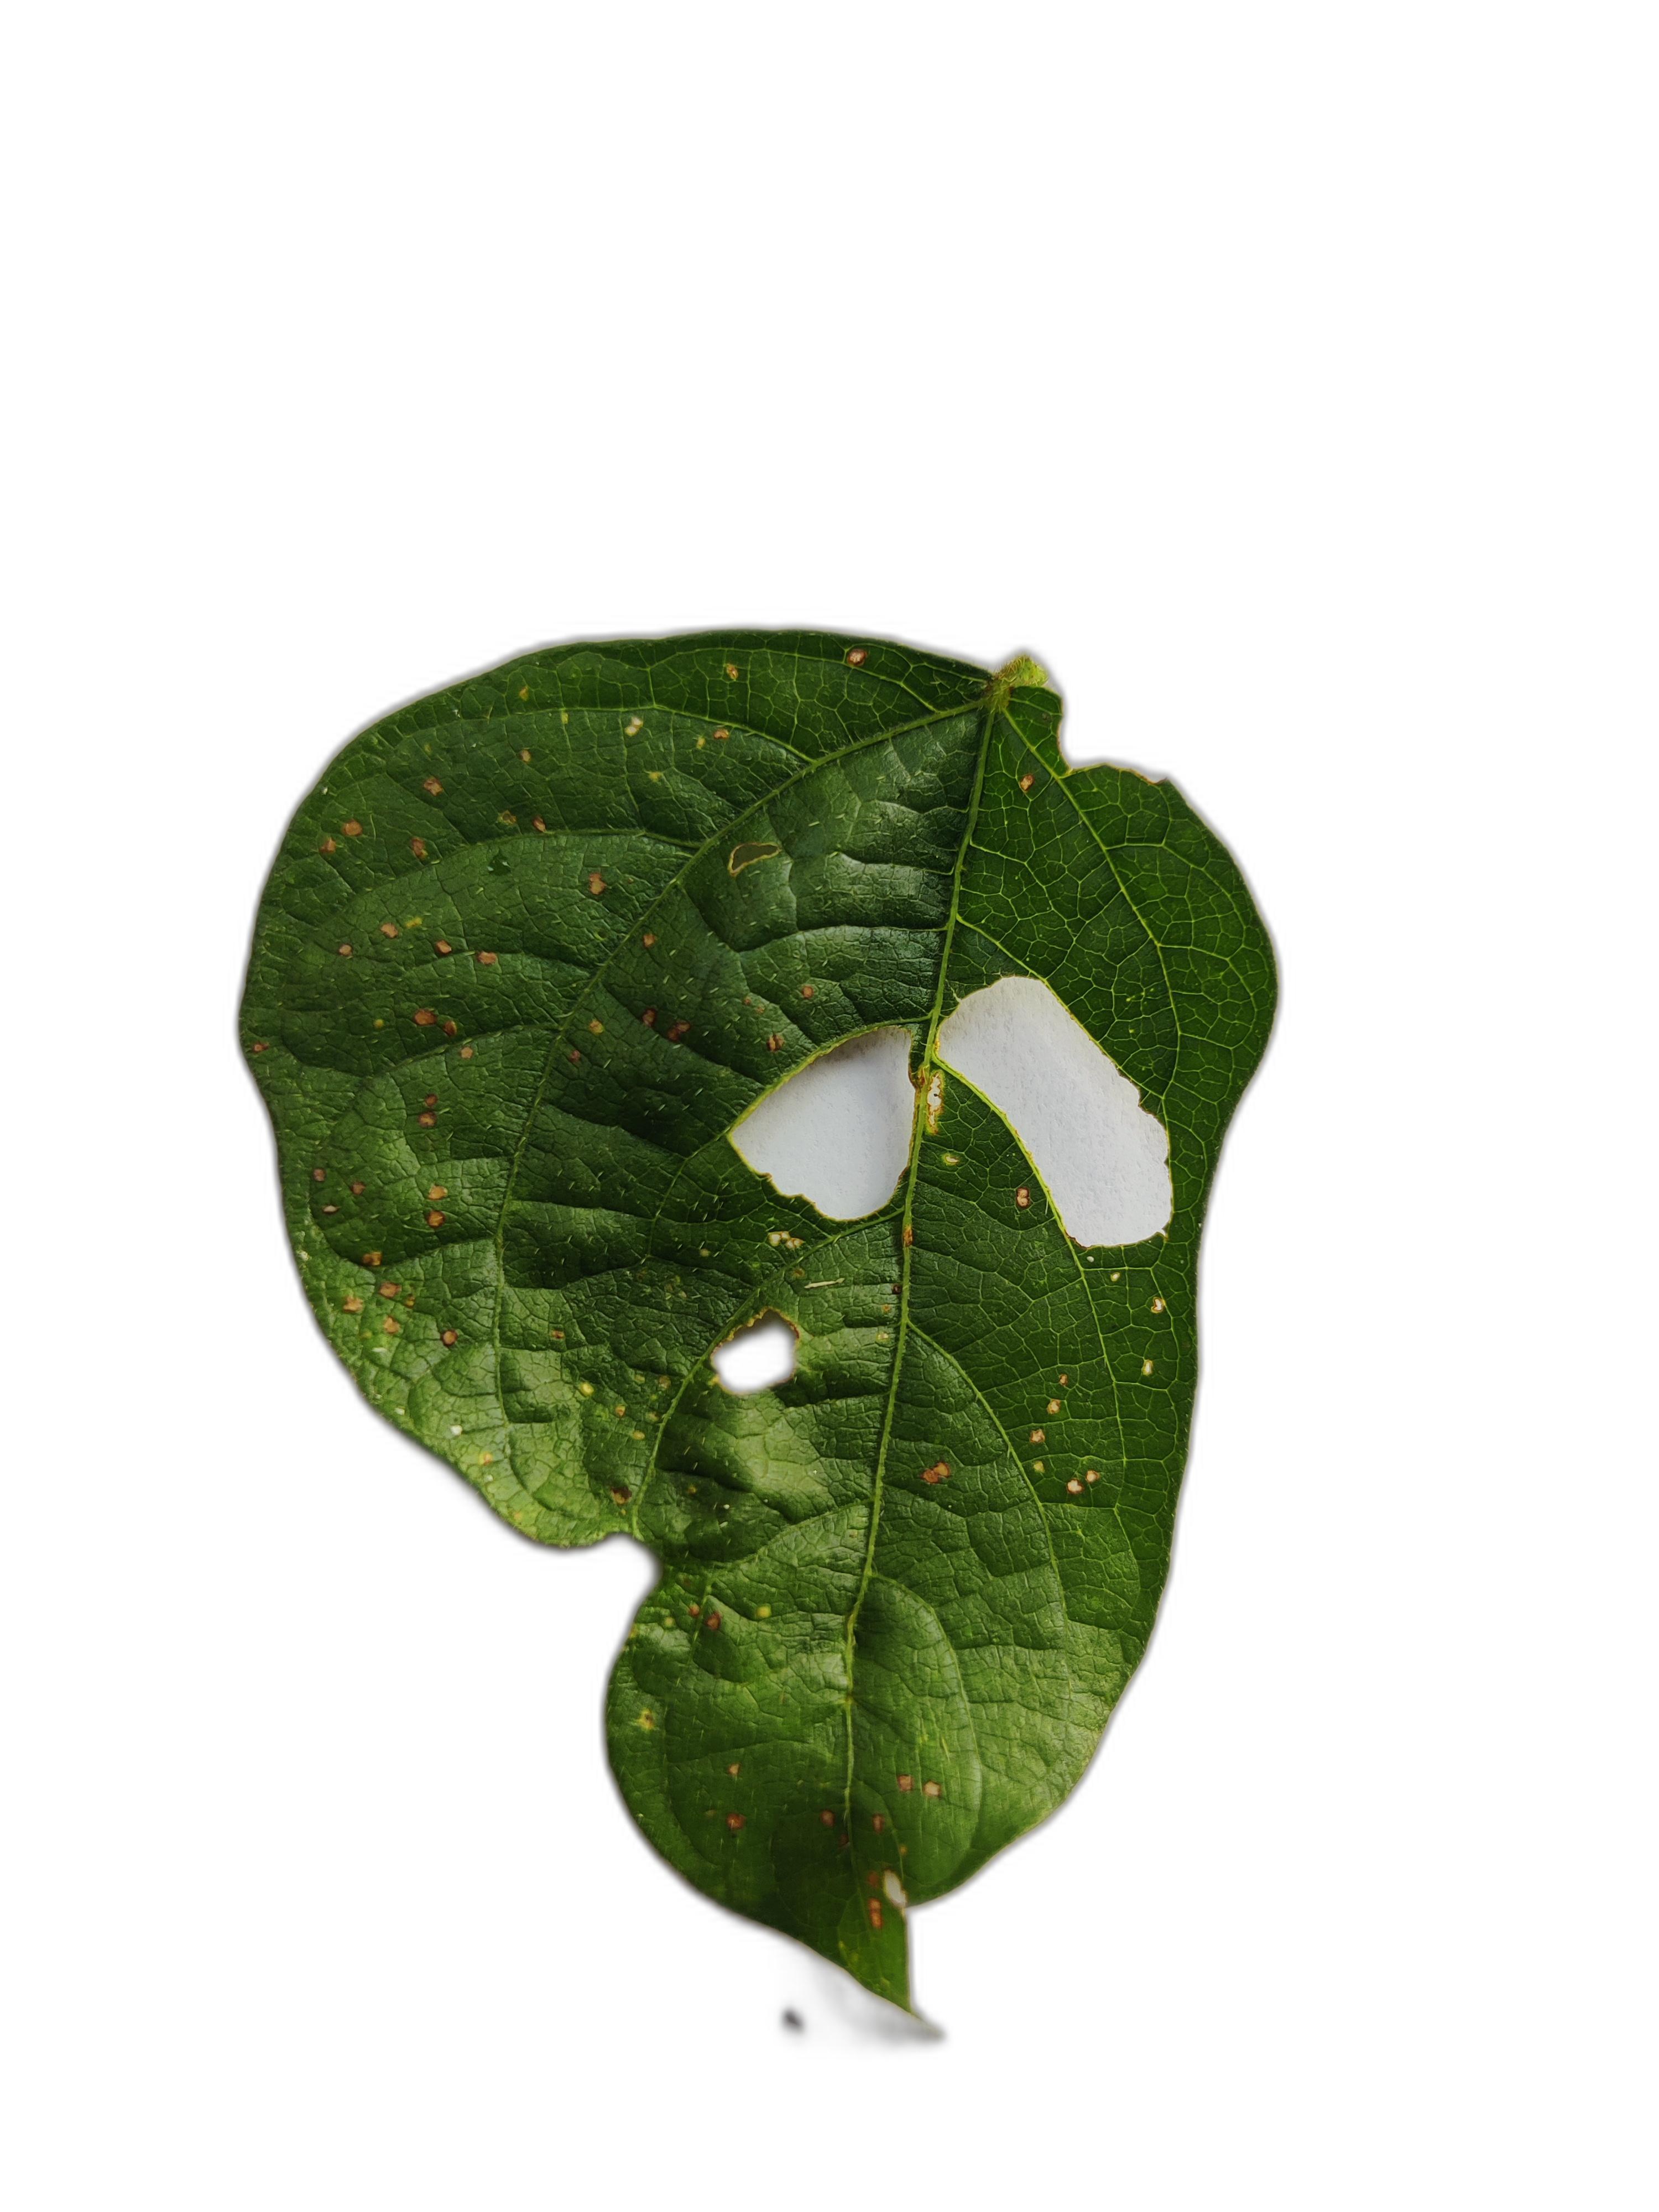
Label: Cercospora leaf spot